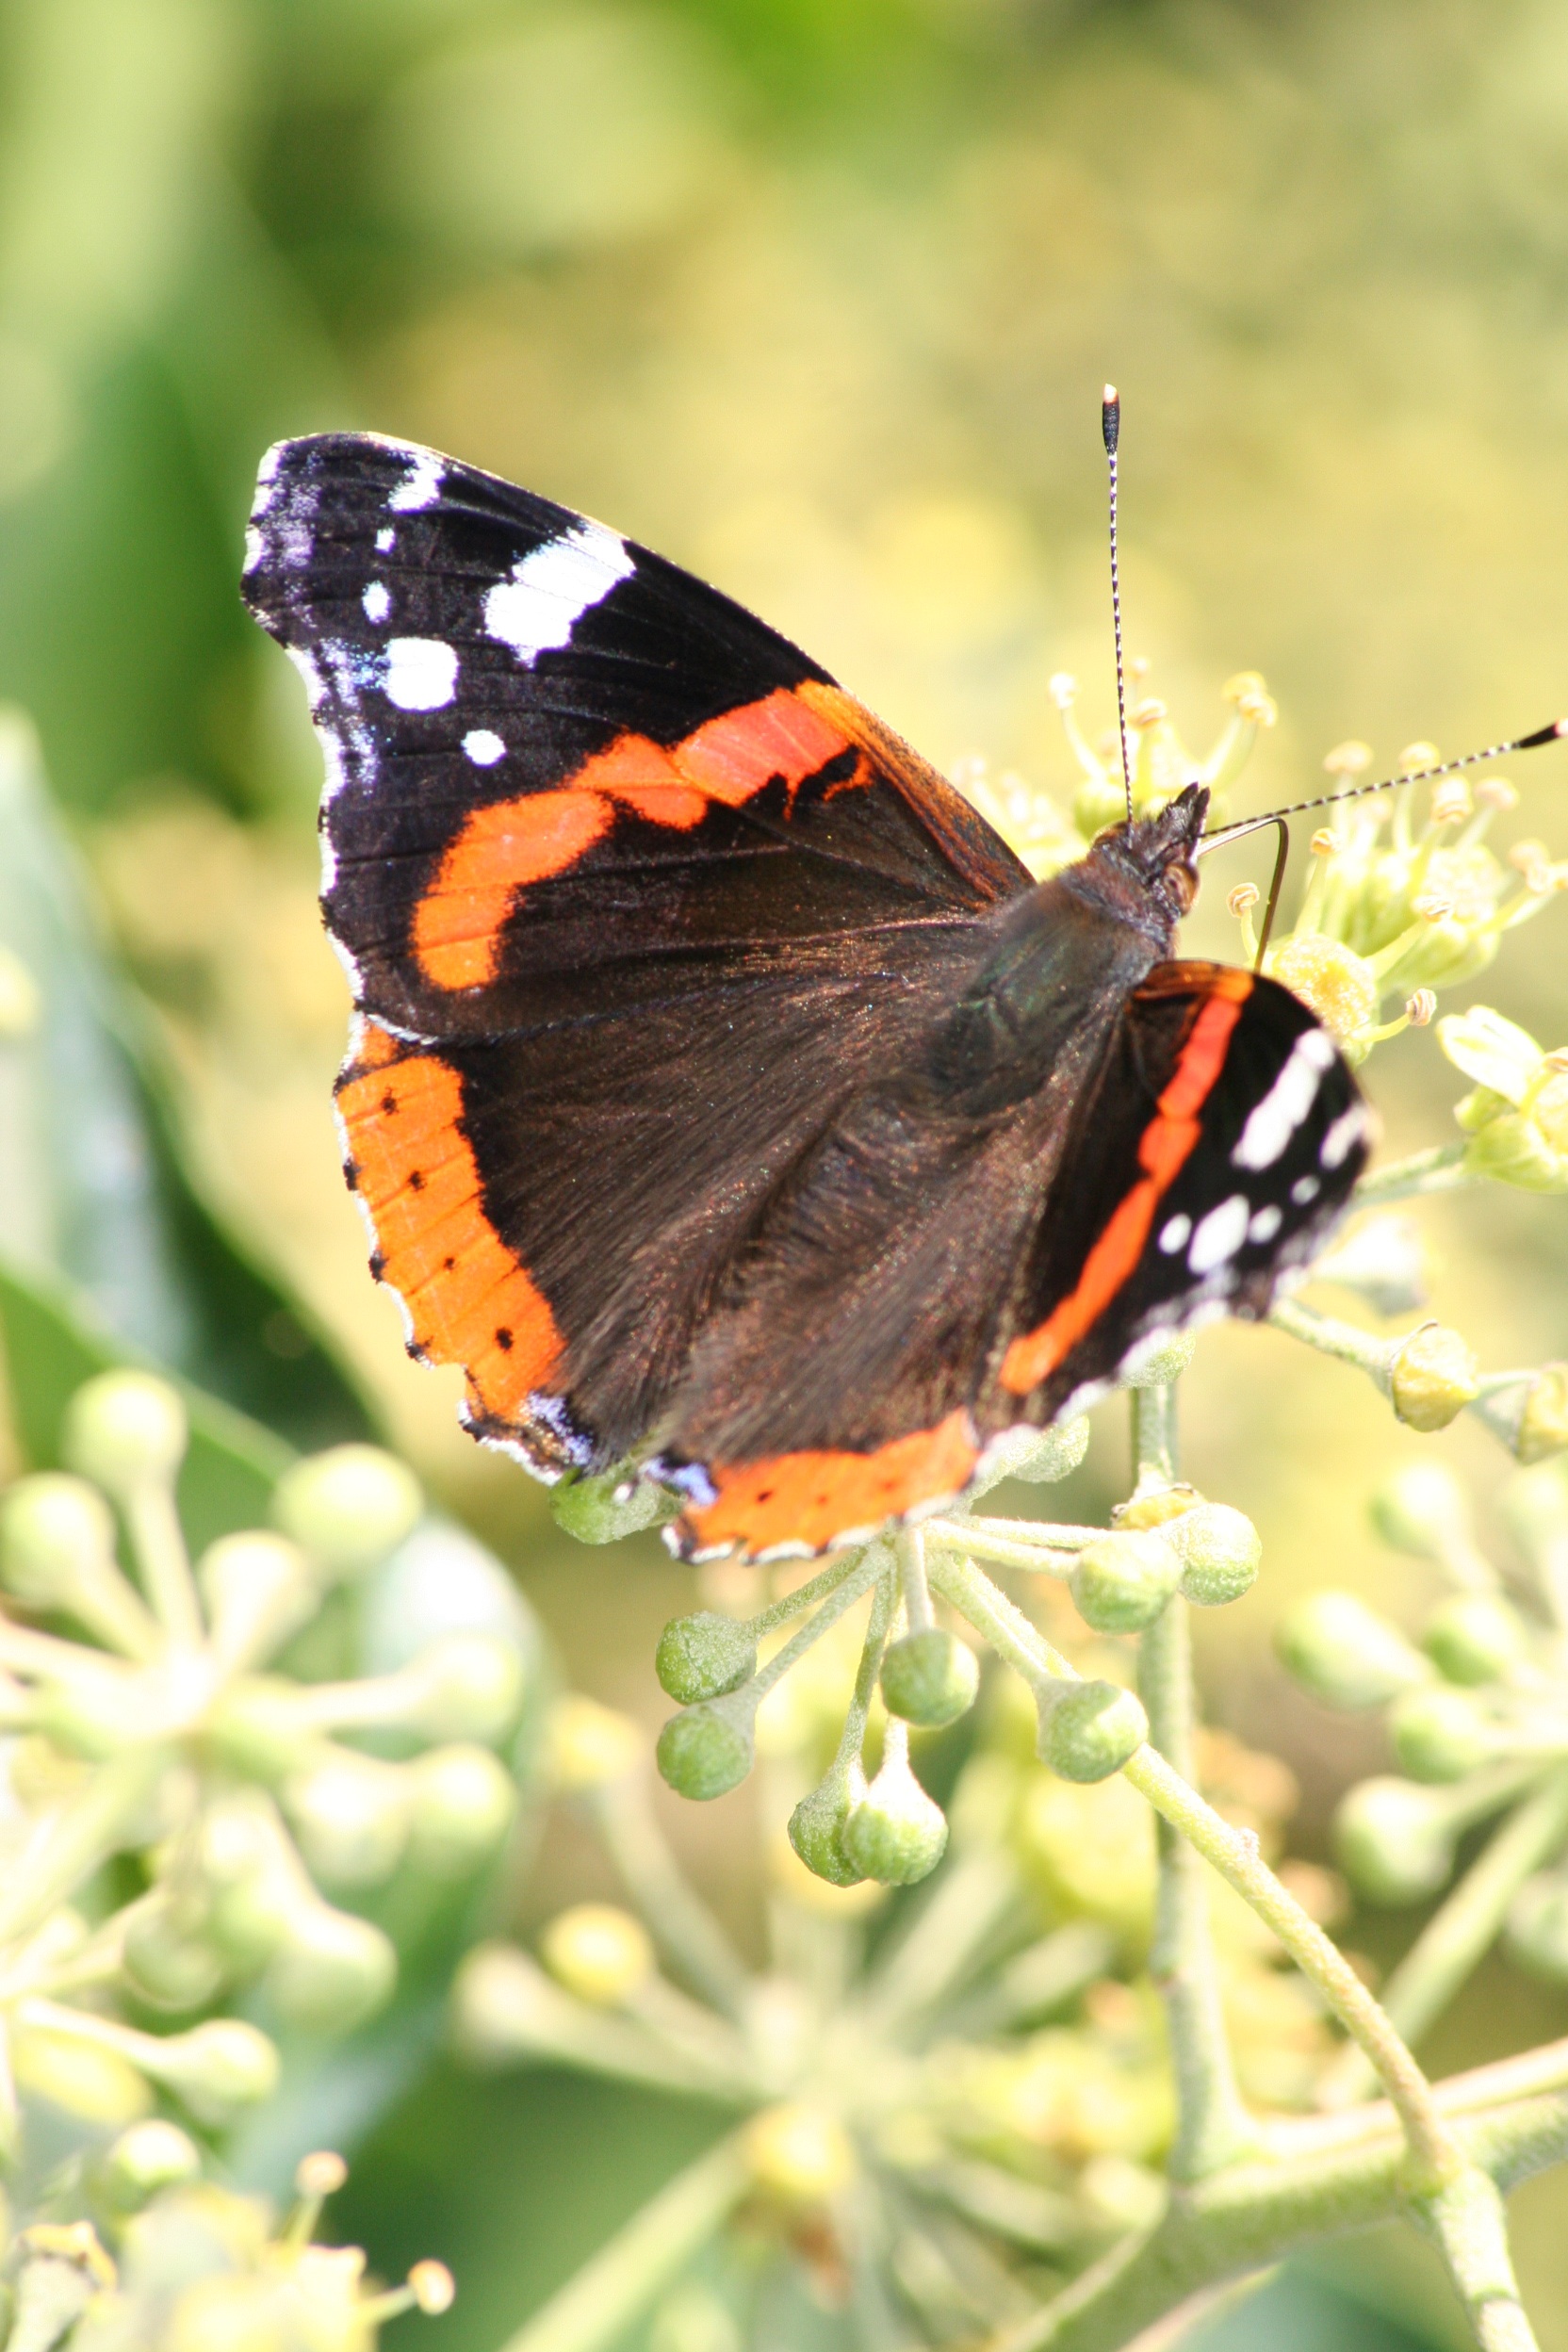
nature, wing, leaf, flower, summer, insect, butterfly, close, fauna, invertebrate, close up, monarch butterfly, nectar, macro photography, arthropod, pollinator, moths and butterflies, lycaenid, brush footed butterfly, morphosfalter